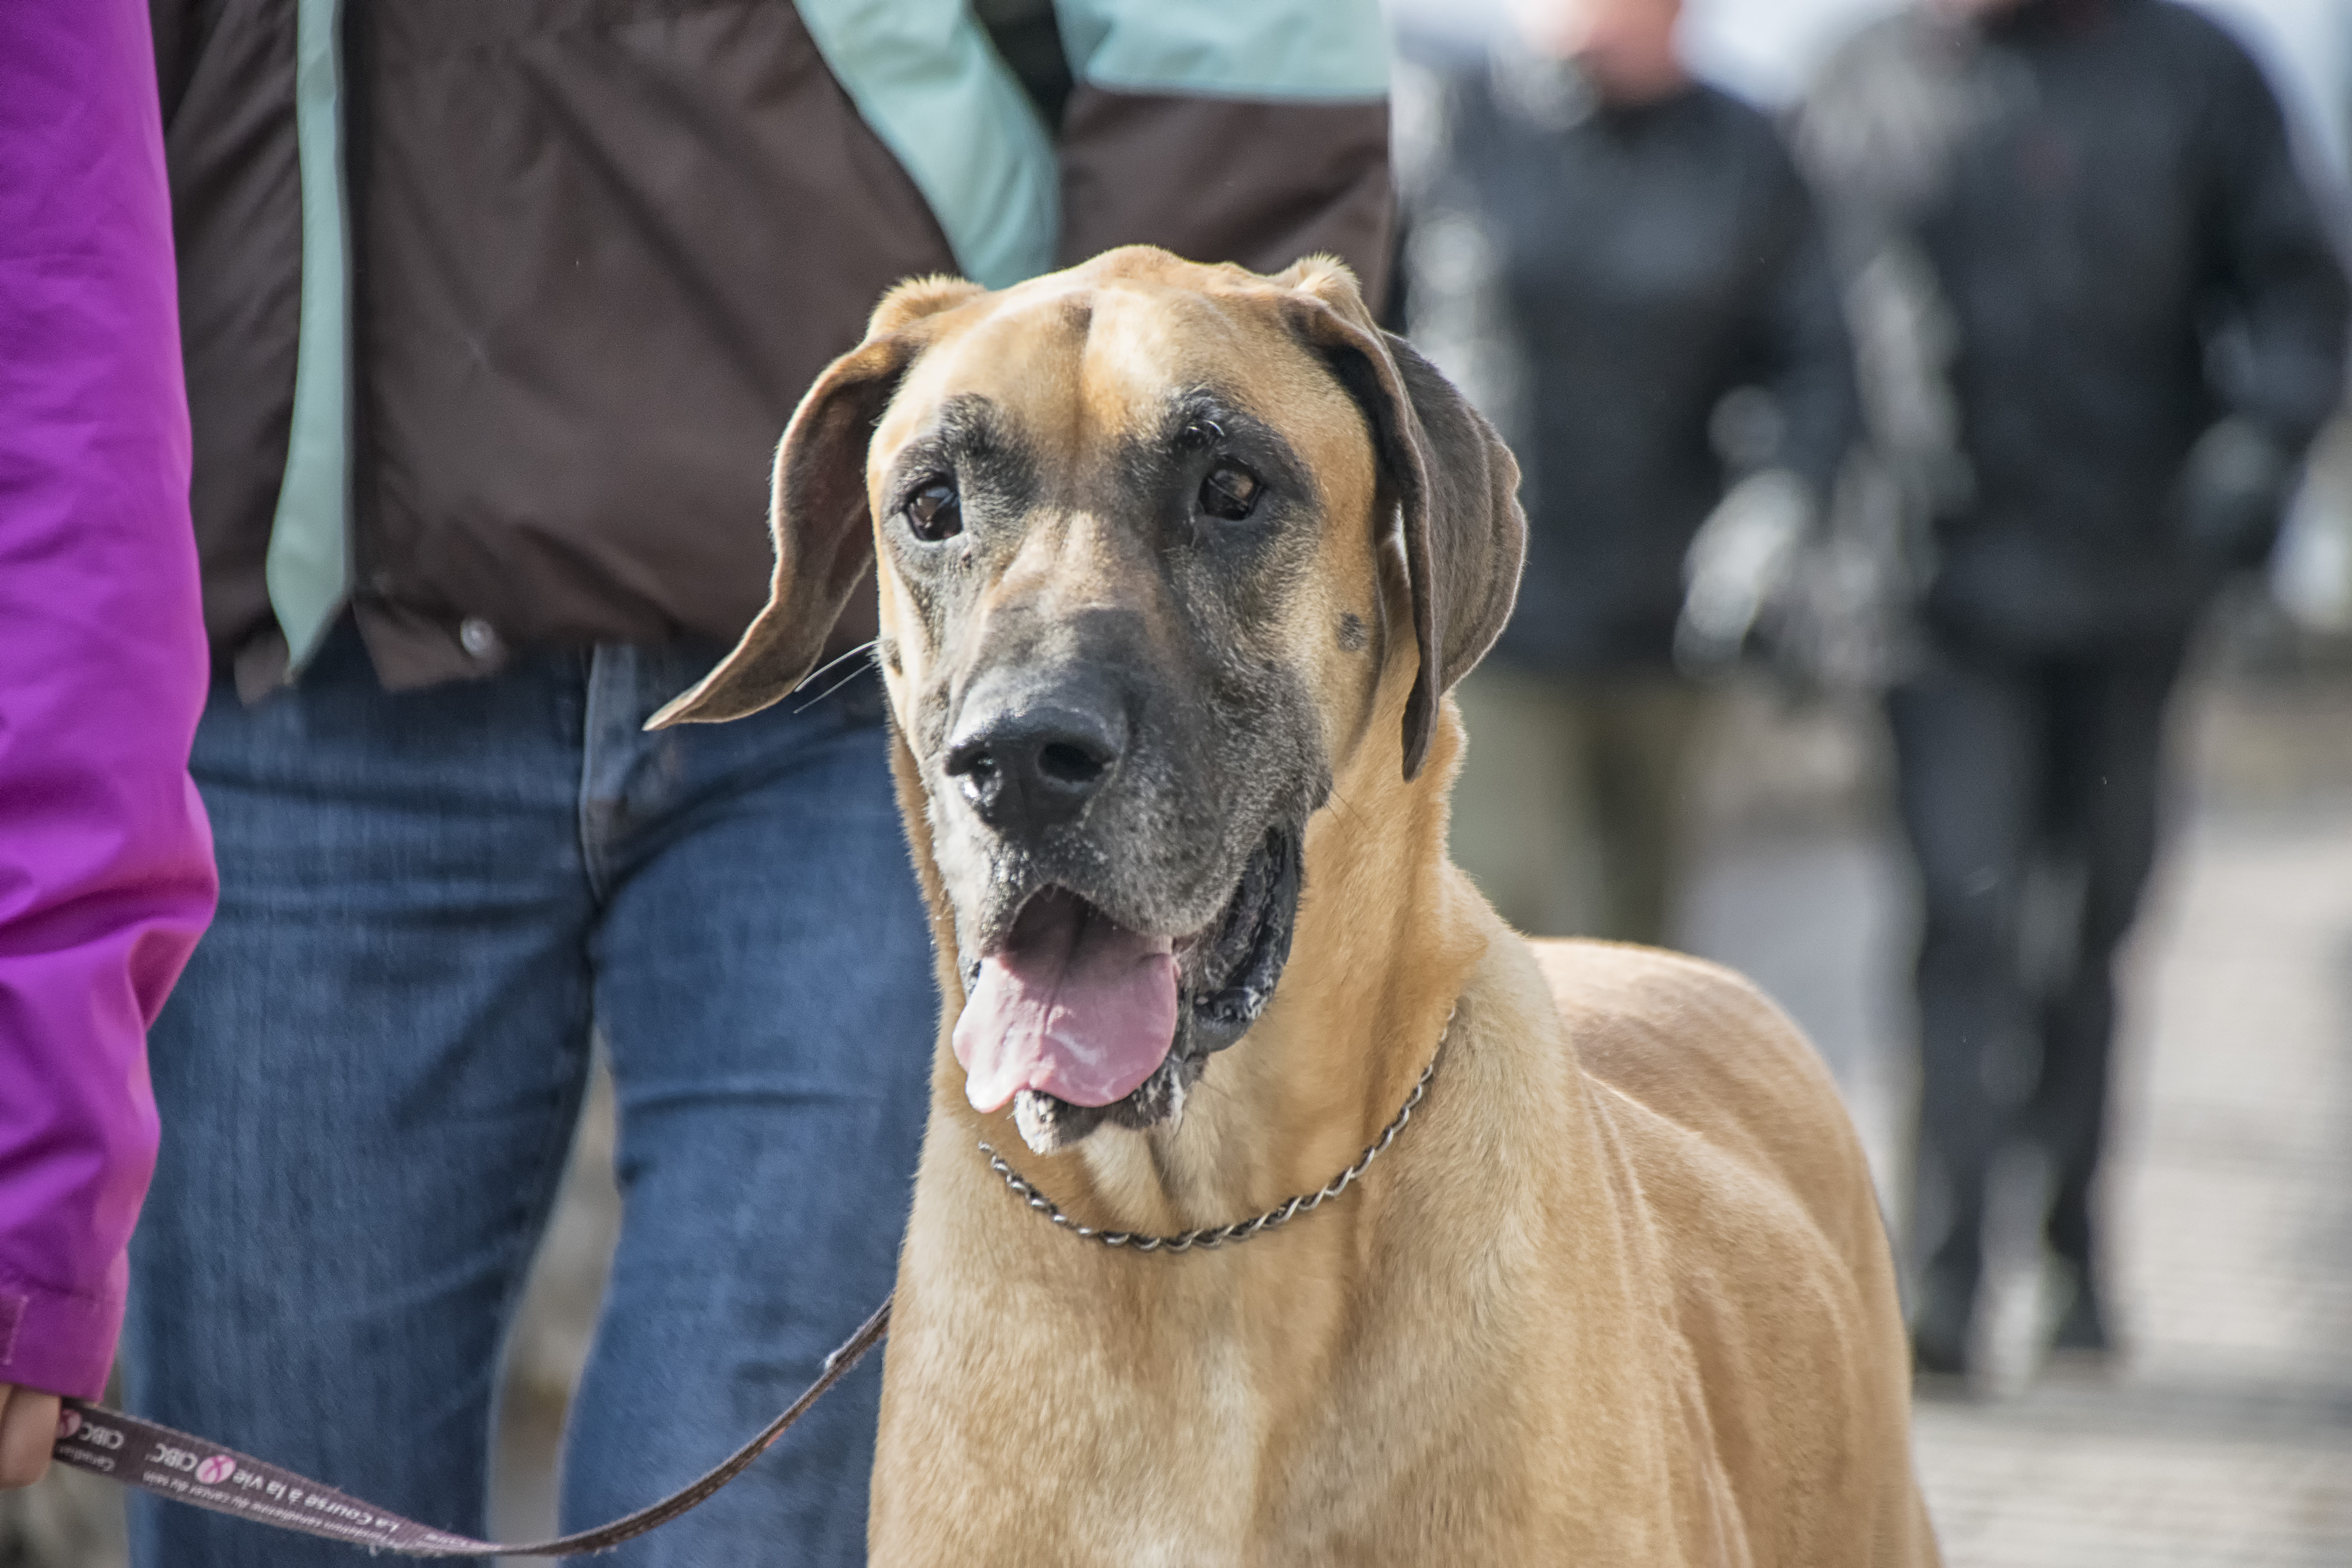
dog, mammal, chien, canada, vertebrate, quebec, sherbrooke, rhodesian ridgeback, animal shelter, street dog, dog like mammal, dog crossbreeds, tosa, broholmer, conformation show